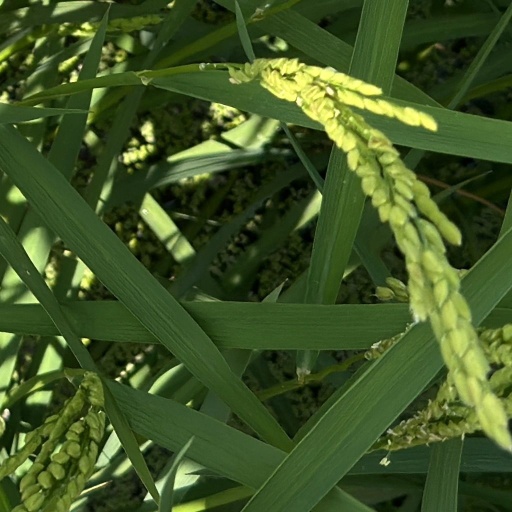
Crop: rice